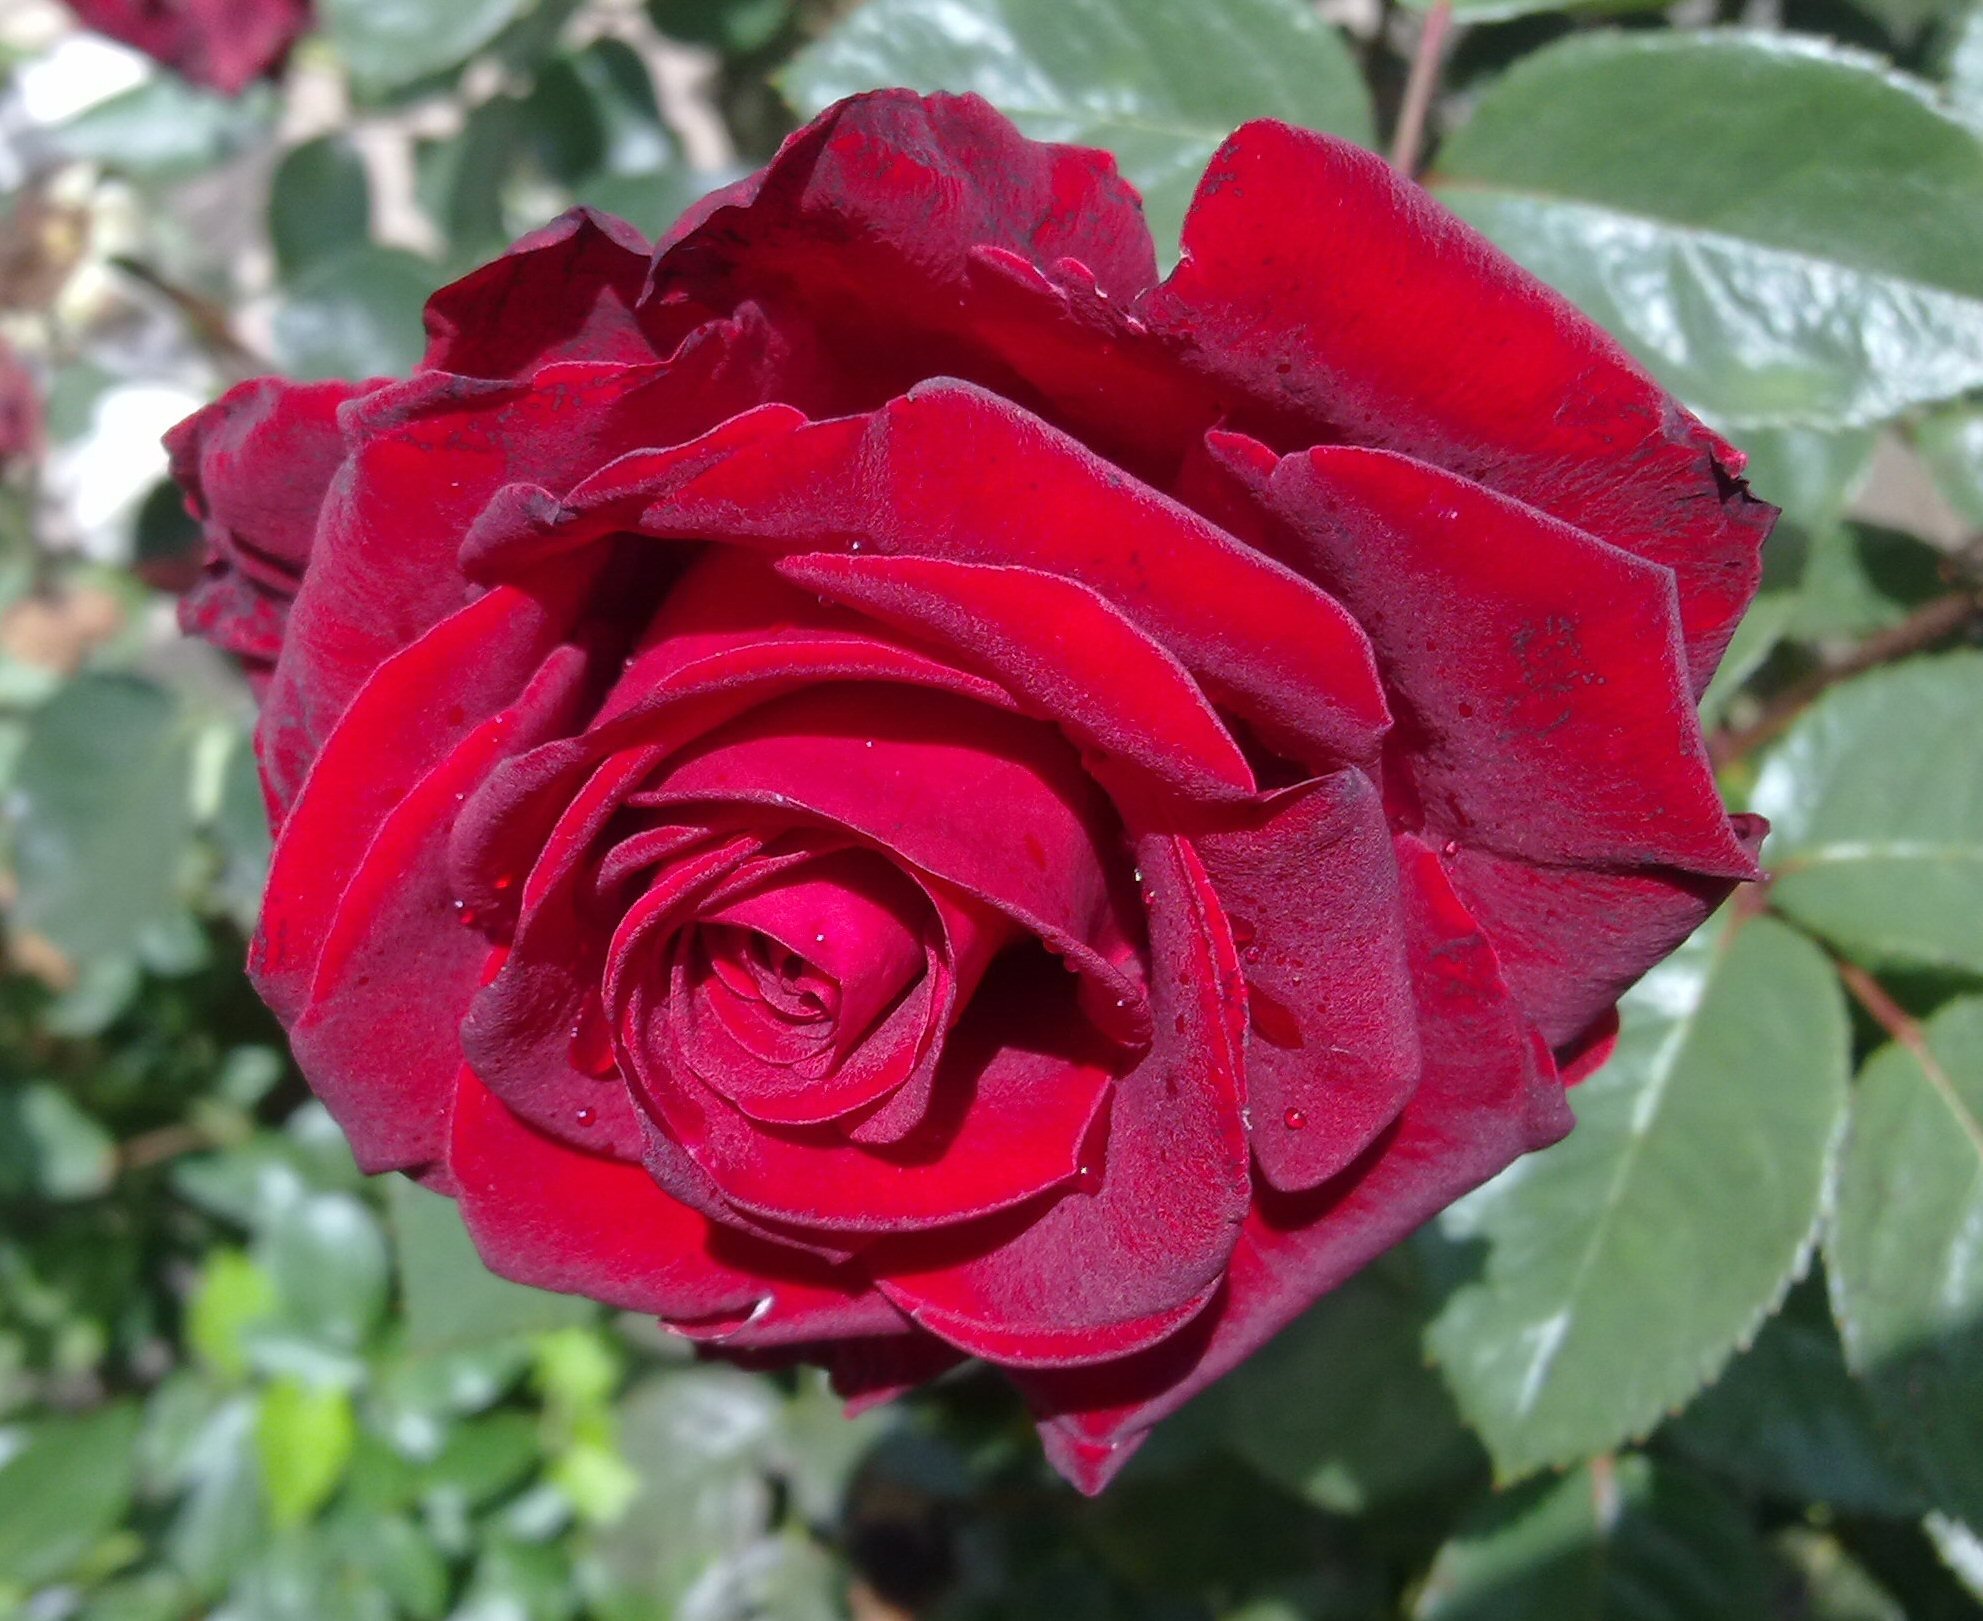
nature, plant, flower, petal, rose, red, romantic, red rose, roses, single, beautiful, floribunda, flowering plant, garden roses, rose family, annual plant, land plant, rosa centifolia, rose order